Mutdapilly State School

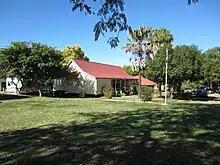
Gardens at Mutdapilly State School, 2014

Educationalists believed gardening and Arbor Days instilled in young minds the value of hard work and activity, improved classroom discipline, developed aesthetic tastes, and inspired people to stay on the land. Aesthetically designed gardens were encouraged by regional inspectors. In 1897, Normanby School was praised by the Inspector for its well-kept grounds and in 1914 it was "in the small list of schools whose grounds strikingly illustrated perseverance and determination in successfully overcoming difficulties". In the Annual Prizes for School Gardens, Normanby received third place in 1916. The school has planted many indigenous and exotic trees as a result of Arbor Day celebrations.